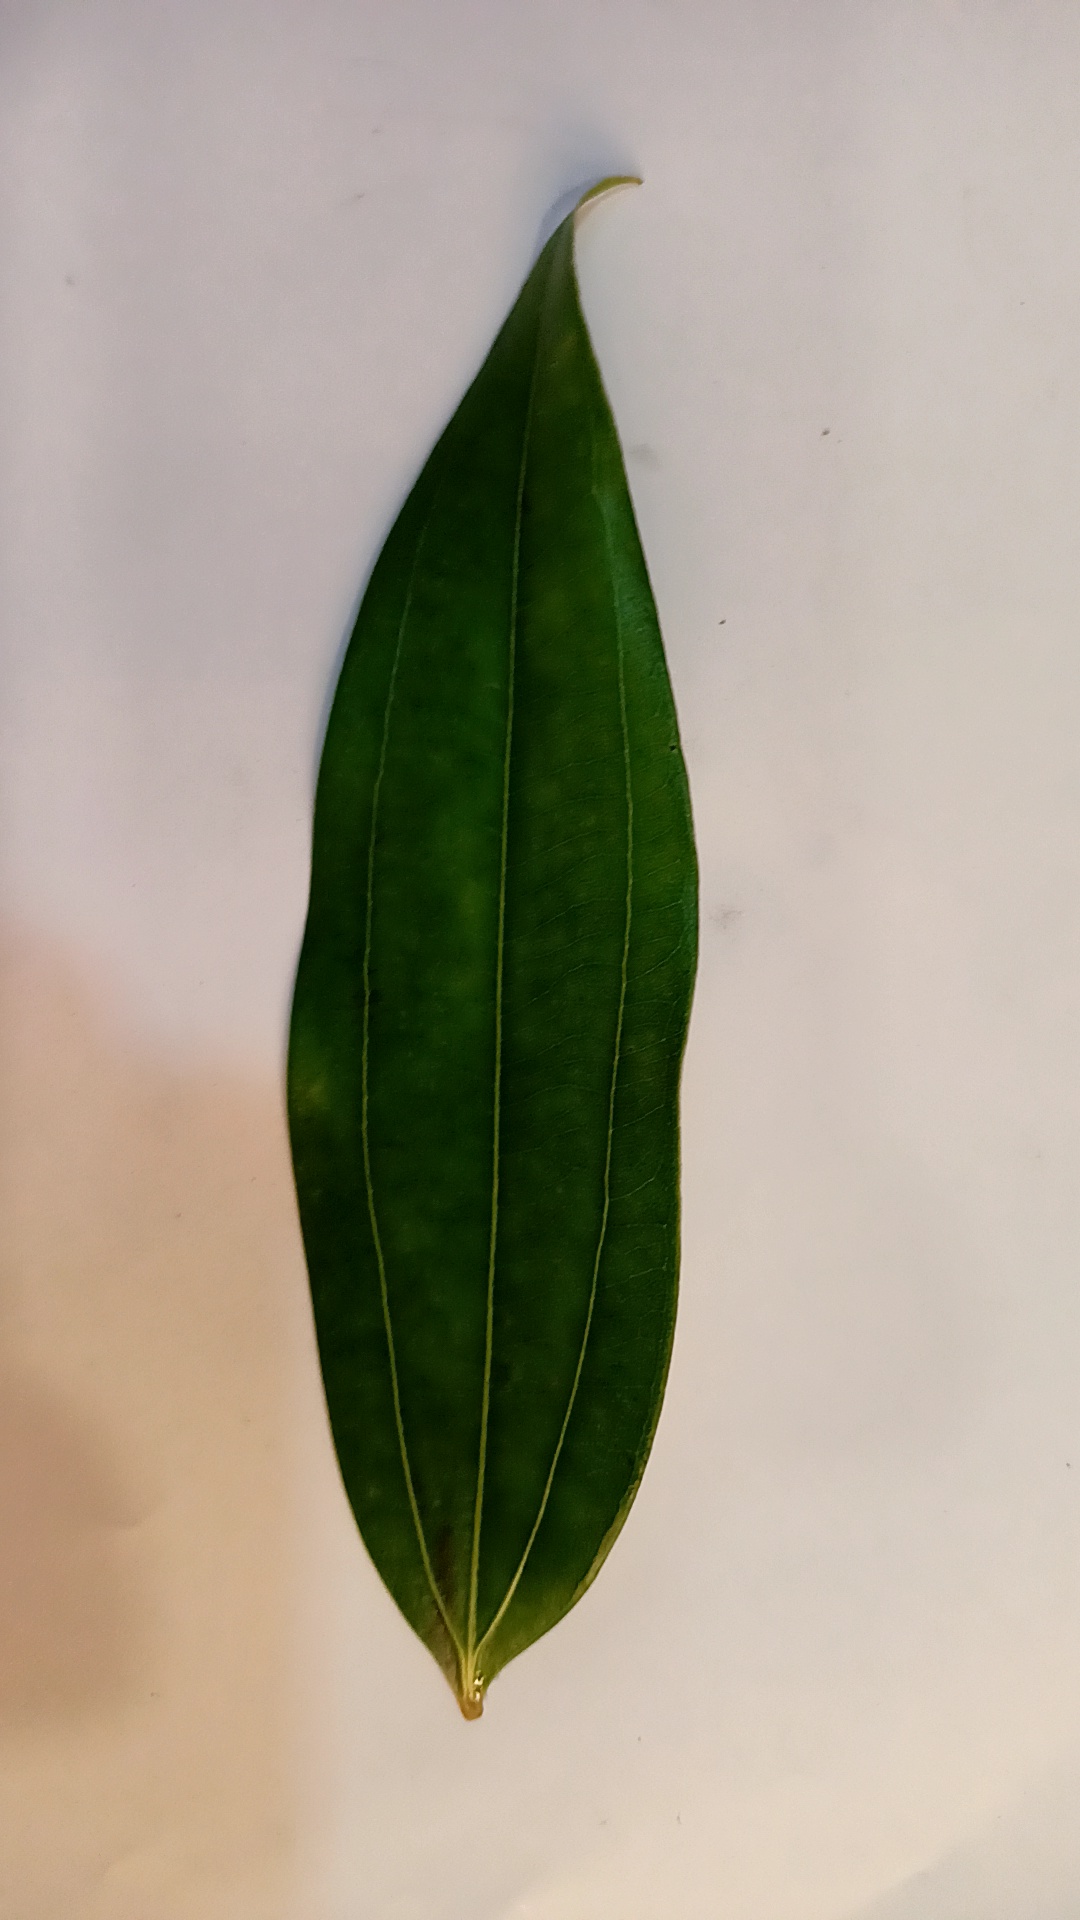
Label: Healthy